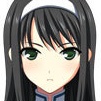
Portrait style: Anime Portrait